Belgian Congo in World War II

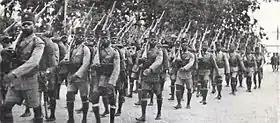

The Congo had become increasingly centralised economically during the Great Depression of the 1930s, as the Belgian government encouraged the production there of cotton, which had value on the international market. The greatest economic demands on the Congo during the war were related to raw materials. Between 1938 and 1944, the number of workers employed in the mines of the "Union Minière du Haut Katanga" (UMHK) rose from 25,000 to 49,000 to cope with the increased demand. The colonial administration enacted ultimately successful policies aimed at increasing the size of the Congo's labour force; the number of wage labourers in the colony grew from 480,000 in 1938 to 800,000 in 1945. In order to increase production for the war effort, the colonial authorities increased the hours and the speed at which workers, both European and African, were expected to work. This led to increasing labour unrest across the colony. Forced labour, which had been banned in the 1930s, was reintroduced to keep up with demand; by 1944, the maximum number of days of forced labour per year was raised to 120 for rural Congolese. Discontent among the white population was also increased by the raising of heavy war taxes, which sometimes reached as high as 40 percent. High taxes and price controls were enforced from 1941, limiting the amount of profit that could be made and curbing profiteering. While the price controls aided exports to the Allies, it adversely affected Congolese peasants, who earned less despite their increased amount of labour.